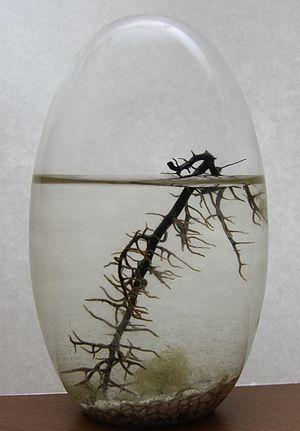
Une éco-sphère est un petit globe de verre qui reproduit le cycle de vie sur terre. Cet objet de décoration est le fruit de recherches de la NASA. Les scientifiques à l'origine de cette recherche sont le Dr. Joe Hanson et le Dr. Clair Folsome. La NASA s'intéressait à ce projet pour deux raisons :